Ego (2021 film)

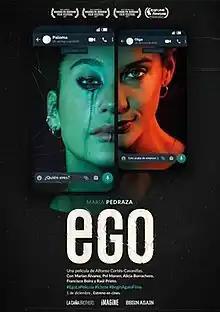
Theatrical release poster

Ego is a 2021 Spanish psychological horror thriller film directed by Alfonso Cortés-Cavanillas which stars María Pedraza.